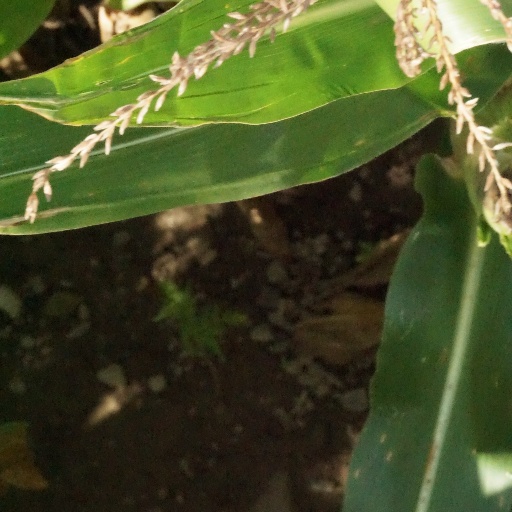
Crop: maize; corn